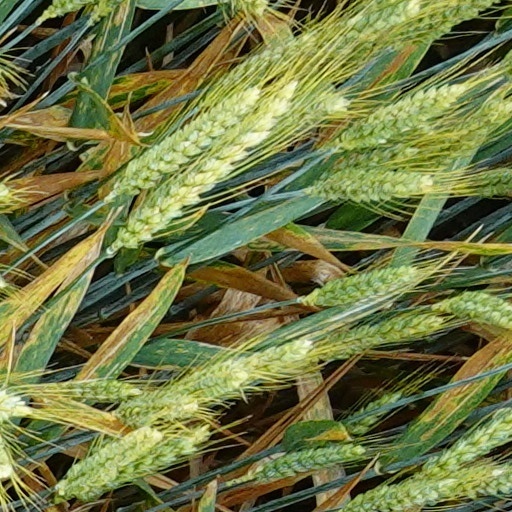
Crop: wheat